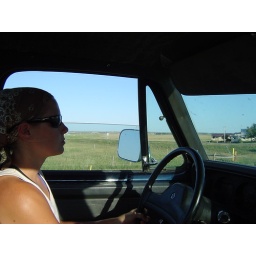
Greg is the Bartender at a bar in South Dakota. He let us drive his truck around the Badlands.